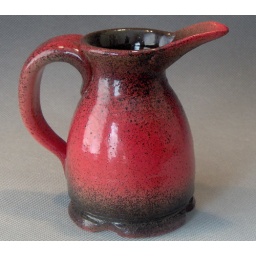
bird beak creamer in red n black